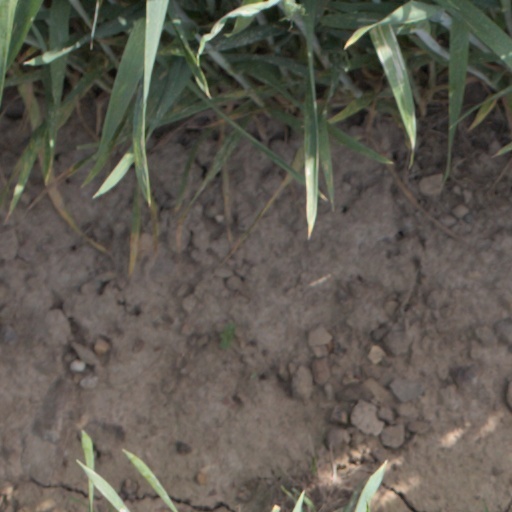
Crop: wheat